Urrbrae Wetland

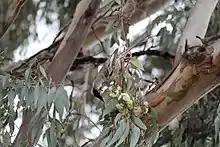
Red wattlebird feeding off grey box flowers

The native vegetation which existed prior to European settlement, and now found in the wetland, is generally known as grey box woodland. This ecological community is now classified as 'threatened' by the Australian Government Department of Sustainability, Environment, Water, Population and Communities.